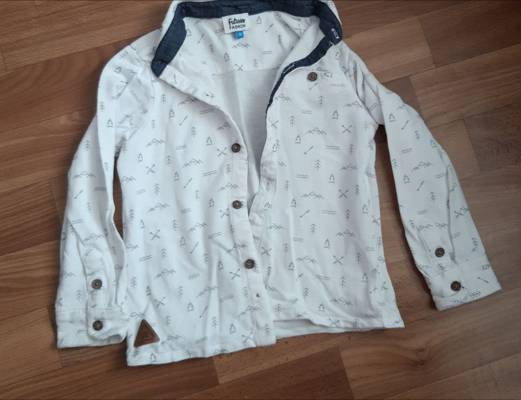
Waste category: clothes